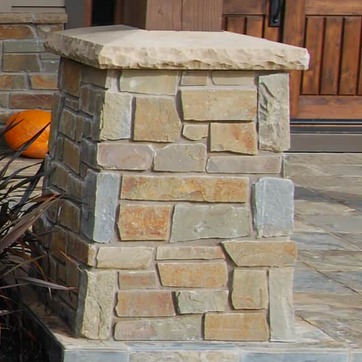
Material: stone